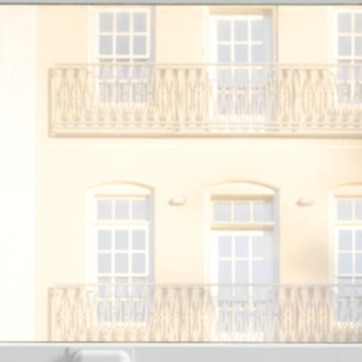
Material: glass